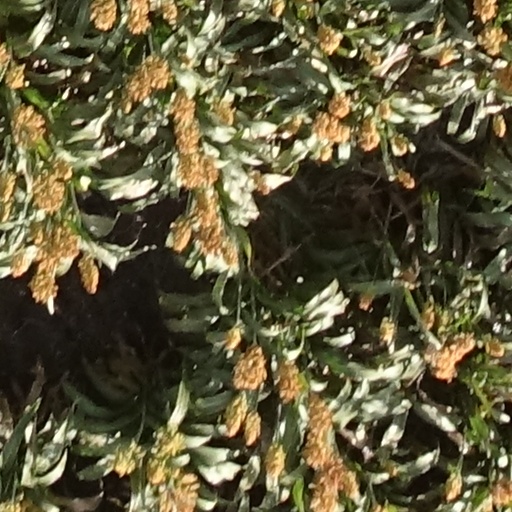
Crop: sorghum